Luc Van Slooten

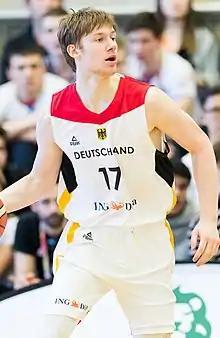
Van Slooten at the 2018 Albert Schweitzer Tournament

Luc David Van Slooten (born April 17, 2002) is a German professional basketball player for Rasta Vechta of the Basketball Bundesliga (BBL). He plays both the small forward and power forward positions. Van Slooten is considered one of the top European prospects at his age.